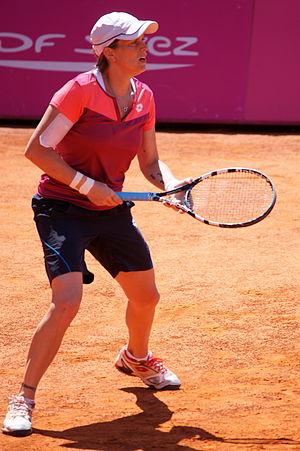
Romina Oprandi, Open ITF Cagnes-sur-Mer 2013
Romina Sarina Oprandi, née le 29 mars 1986 à Jegenstorf en Suisse, est une joueuse de tennis italo-suisse, professionnelle depuis 2005.